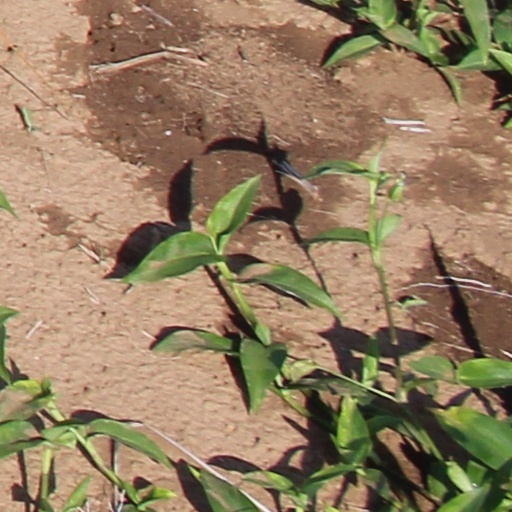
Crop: wheat